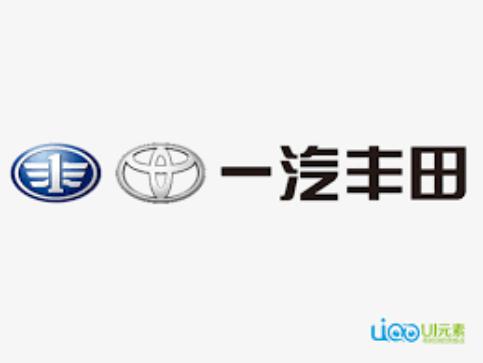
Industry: Transportation